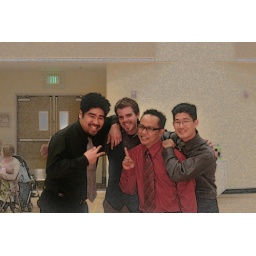
[picture taken by Adrian S.] some of the guys standing around THE MAN in red =)